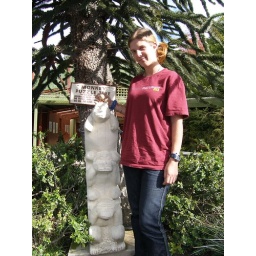
Me, Nicci and a monkey puzzle tree in Puzzle World!, thought my hair in pigtails was appropriate for Puzzle world!